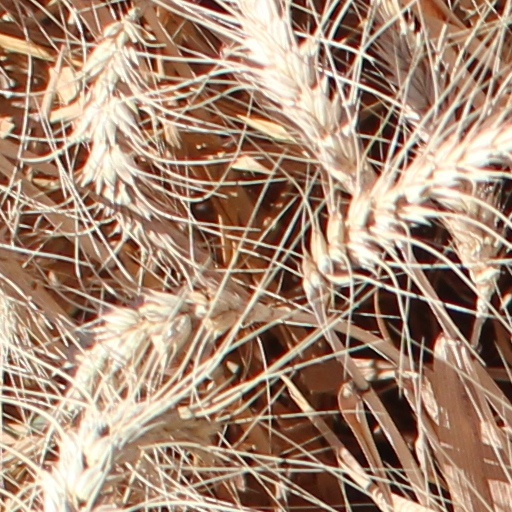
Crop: wheat